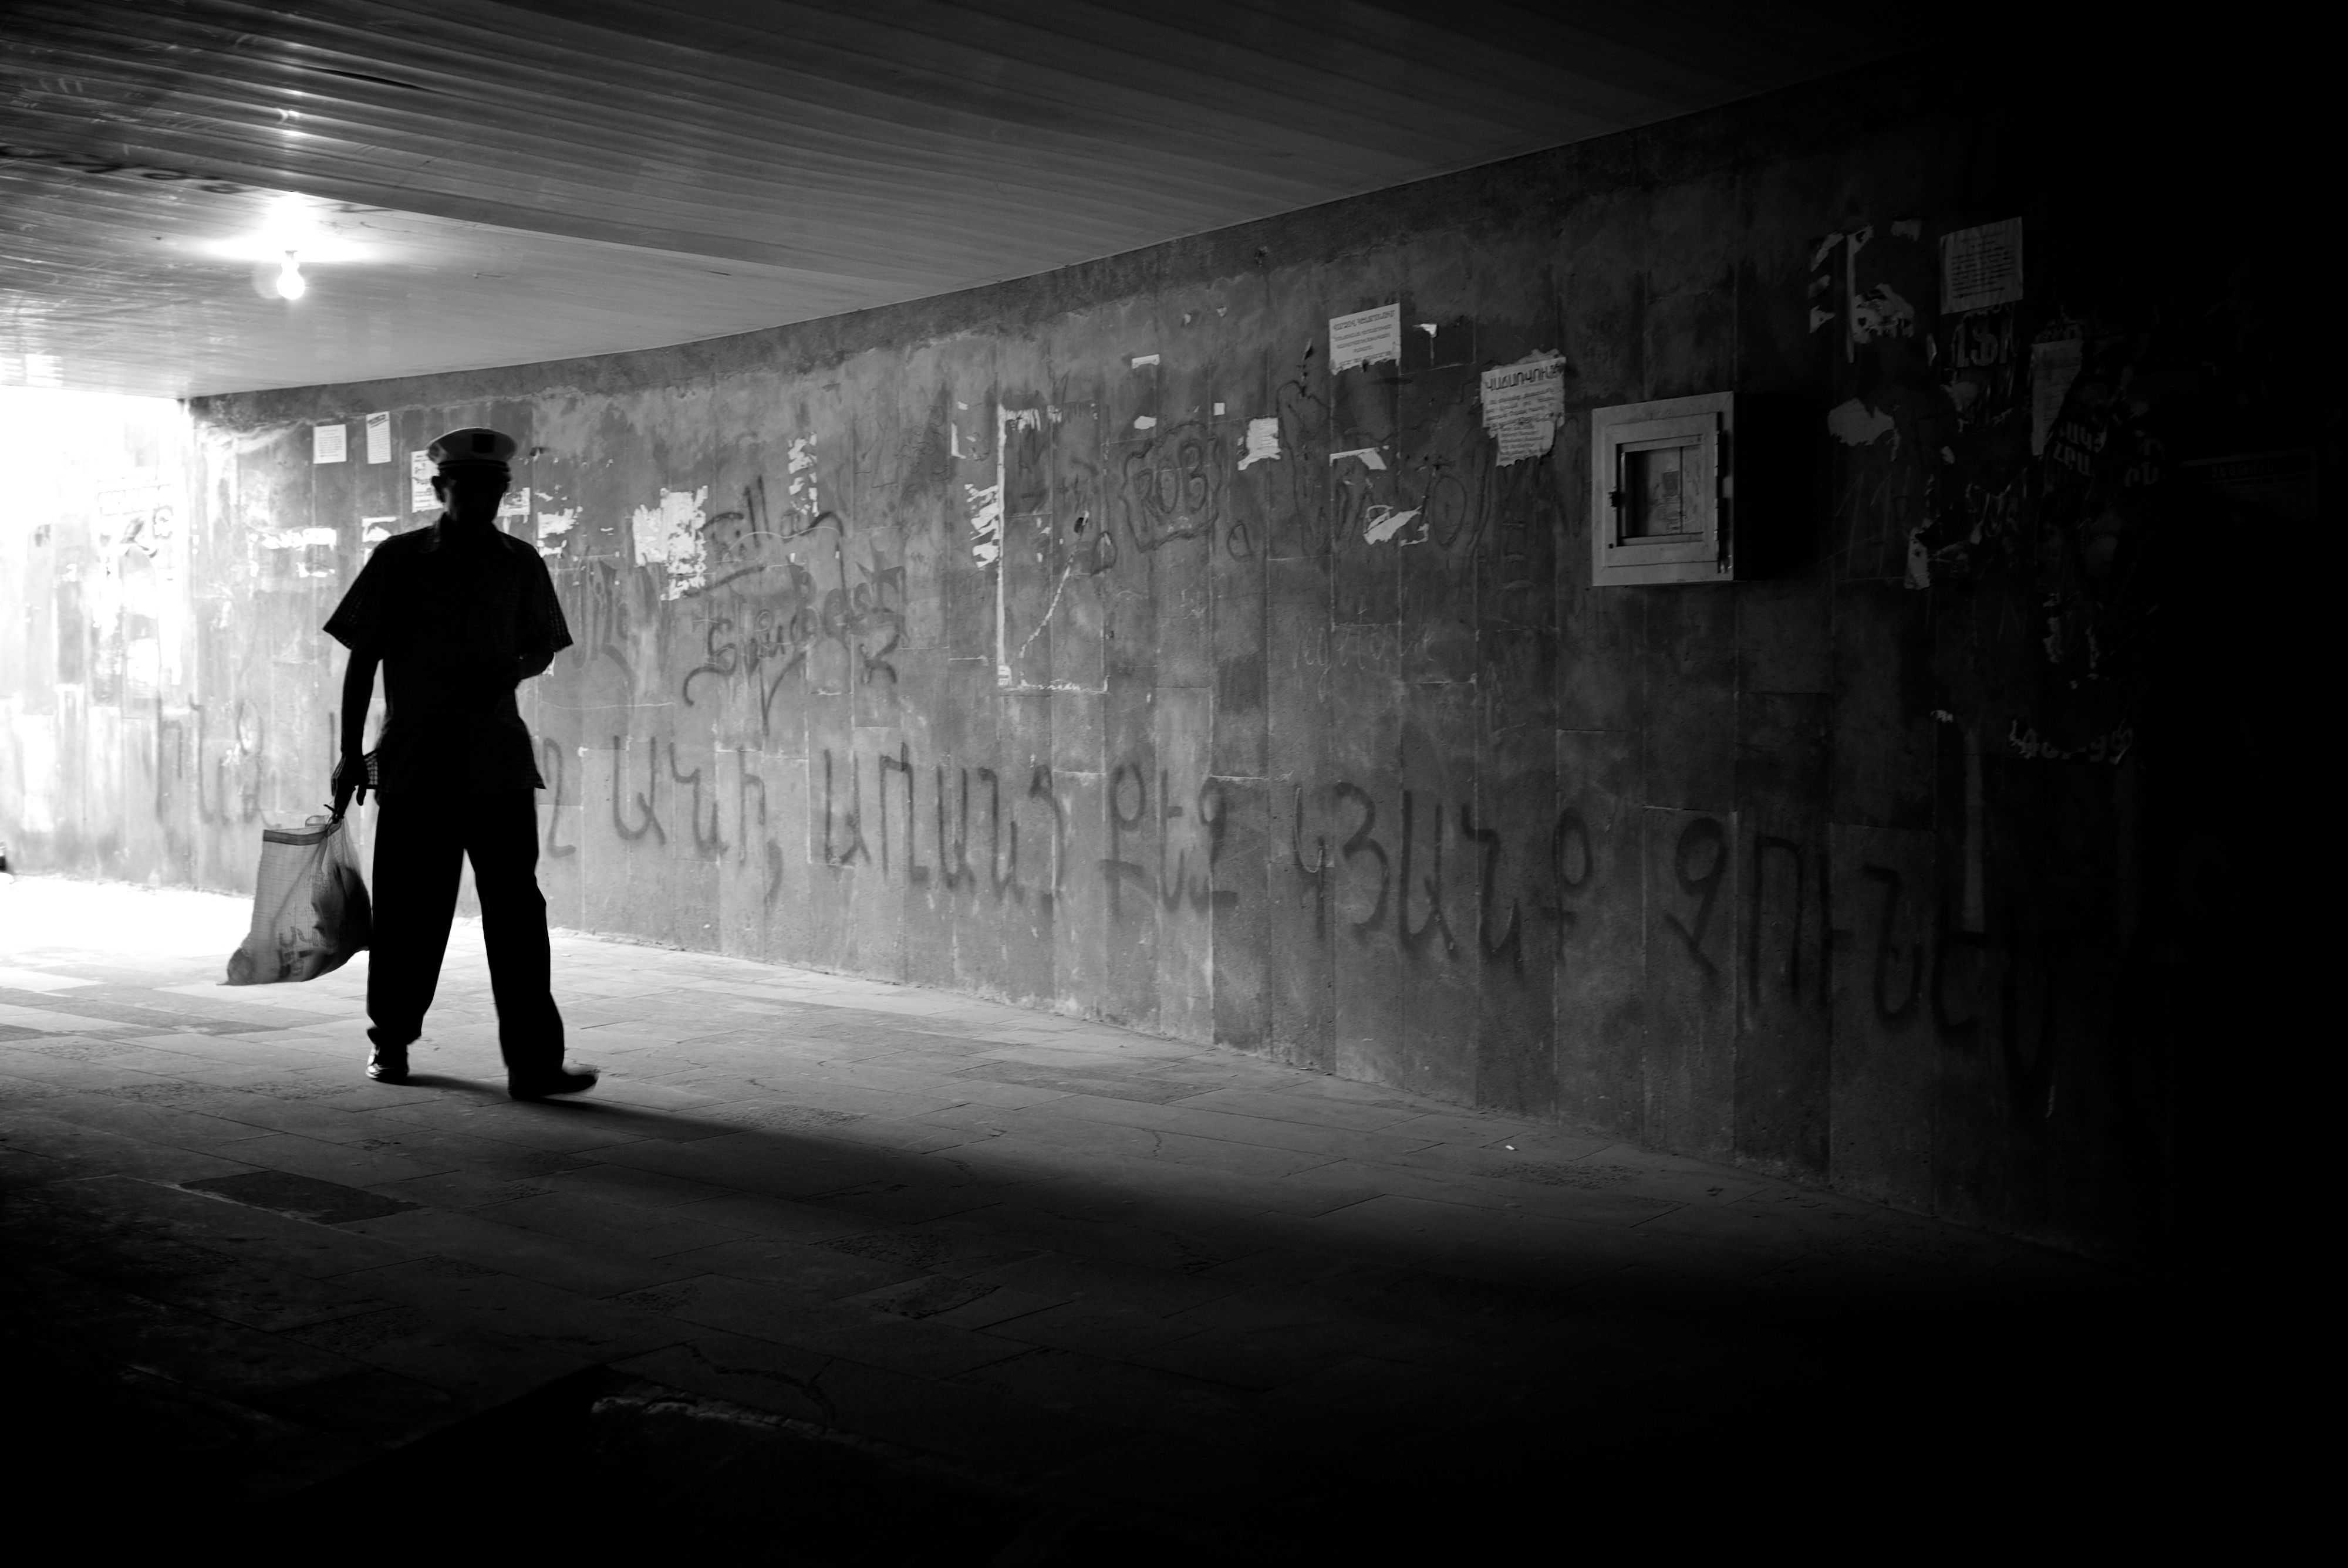
light, black and white, white, street, night, photography, ebook, shadow, training, darkness, black, monochrome, streetphotography, flickr, thomas, video, olympus, photograph, snapshot, omd, fuji, leica, monochrom, leuthard, hcb, thomasleuthard, streettogs, monochrome photography, film noir